Takuu Atoll

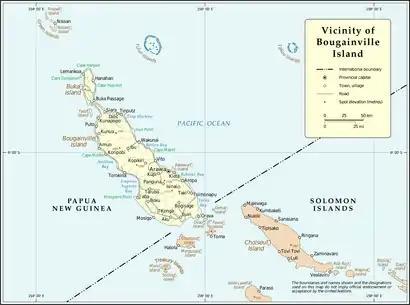
District map of Bougainville (North Solomons)

Takuu, formerly known as Tauu and also known as Nukutoa, Mortlock Island, or Marqueen Island, is a small, isolated atoll off the east coast of Bougainville Island in Papua New Guinea.